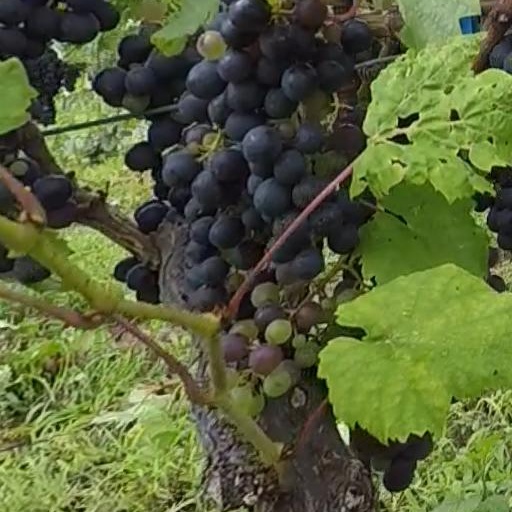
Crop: grape